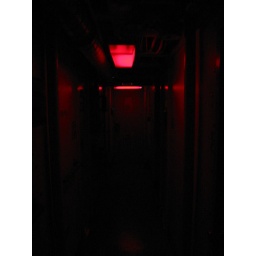
To keep the ship from being seen easily at night, they use these red lights in the passageways throughout.